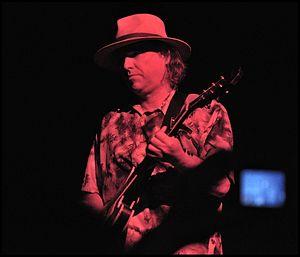
Andrew Innes, né le 16 mai 1962 à Glasgow, est un guitariste écossais connu pour être le guitariste rythmique de Primal Scream.